History of Southeast Asia

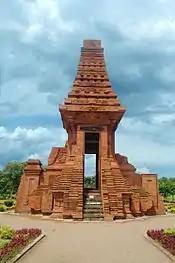
The Bajang Ratu paduraksa gate in Trowulan, the capital of Majapahit (14th century)

Local rulers benefited from the introduction of Hinduism during the early common era, using it to greatly enhance the legitimacy of their reign as devarāja. Historians increasingly argue that the process of Hindu religious diffusion in the region must be attributed to the initiative of the local chieftains. Buddhist teachings, which almost simultaneously arrived in Southeast Asia, developed during the subsequent centuries, gaining more appeal among the general population. In the 3rd century BCE, the Buddhist Indian Emperor Ashoka initiated missionary efforts to send trained monks and missionaries abroad to proselytise Buddhism, including its sizeable body of literature, oral traditions, iconography and art. To missionaries used Buddhist teachings to offer guidance in central existential questions, placing an emphasis on individual effort and conduct.